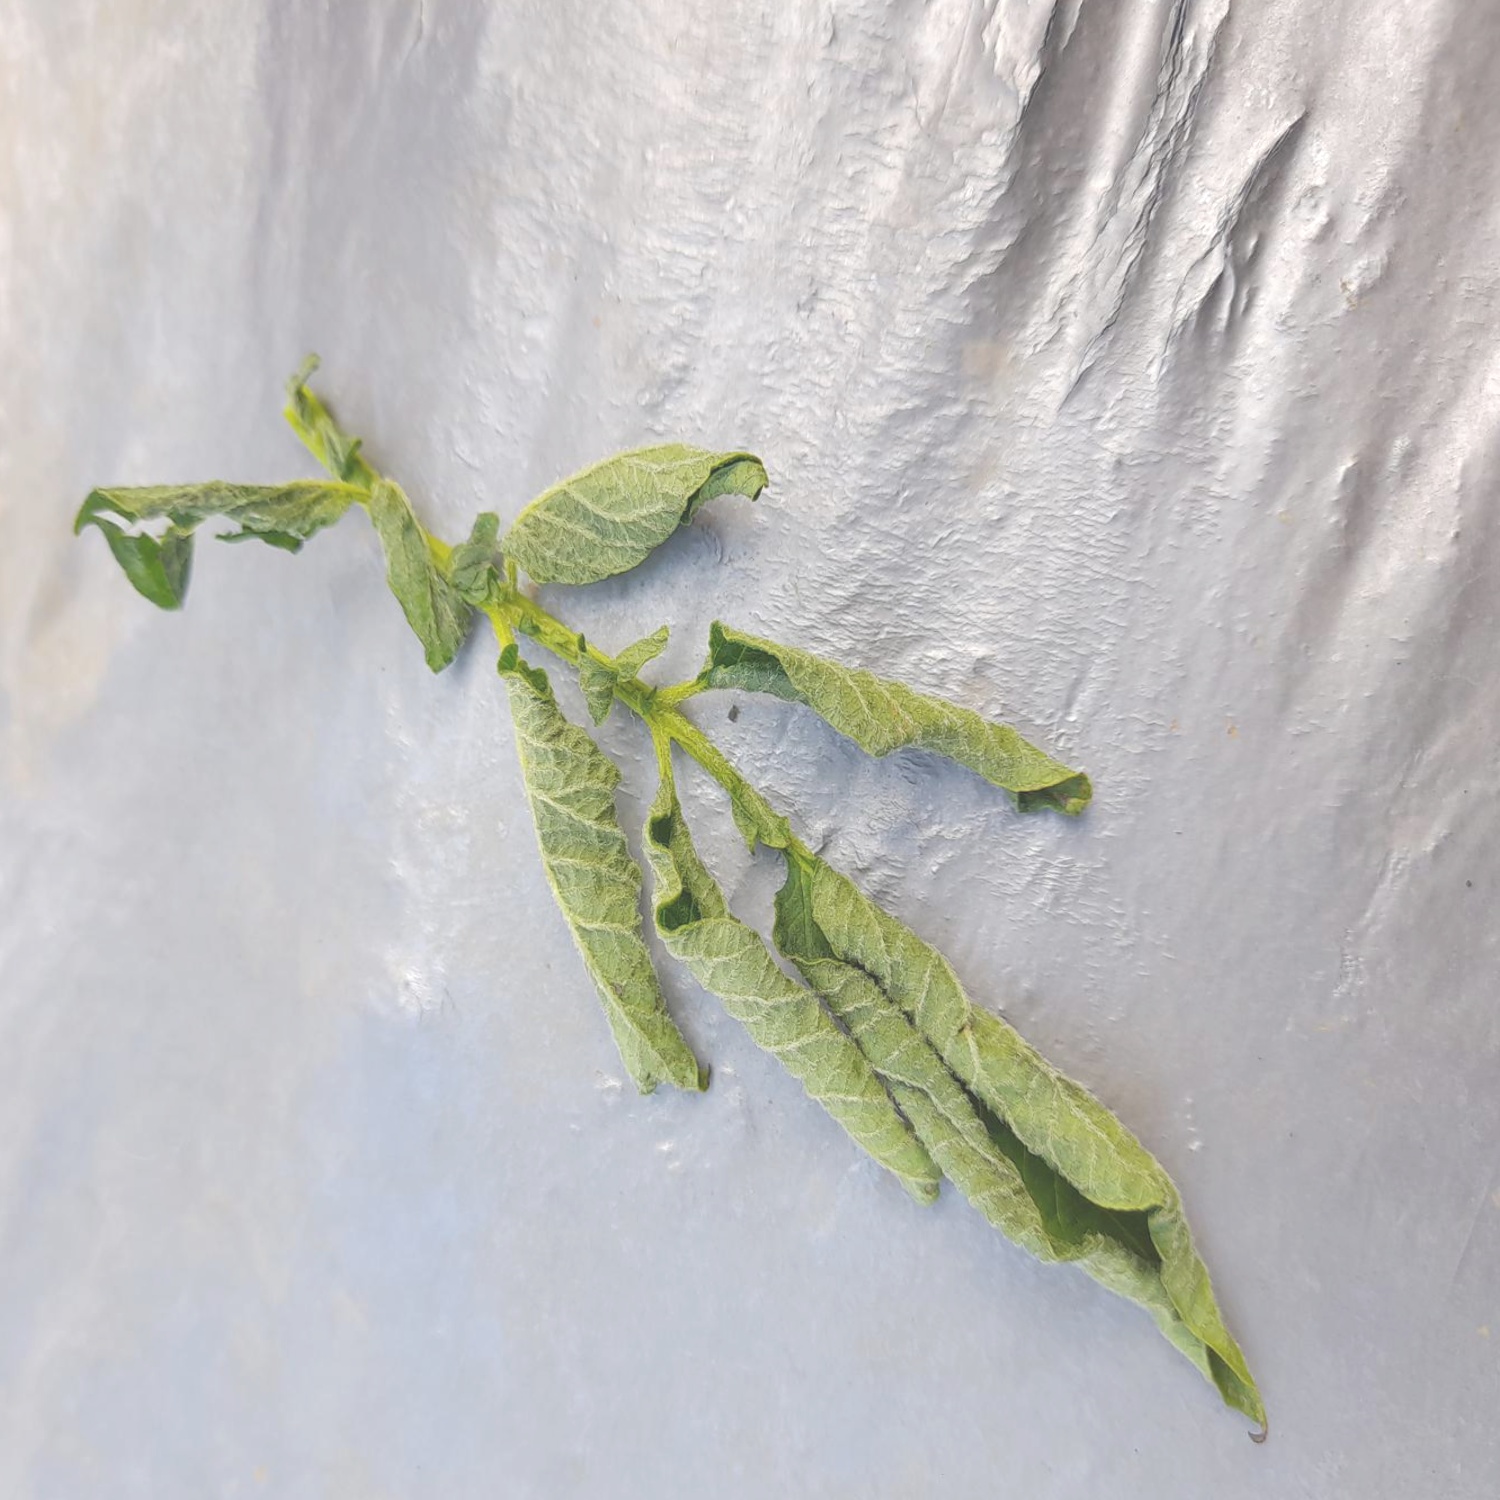
Etiqueta: Pudricion_Parda